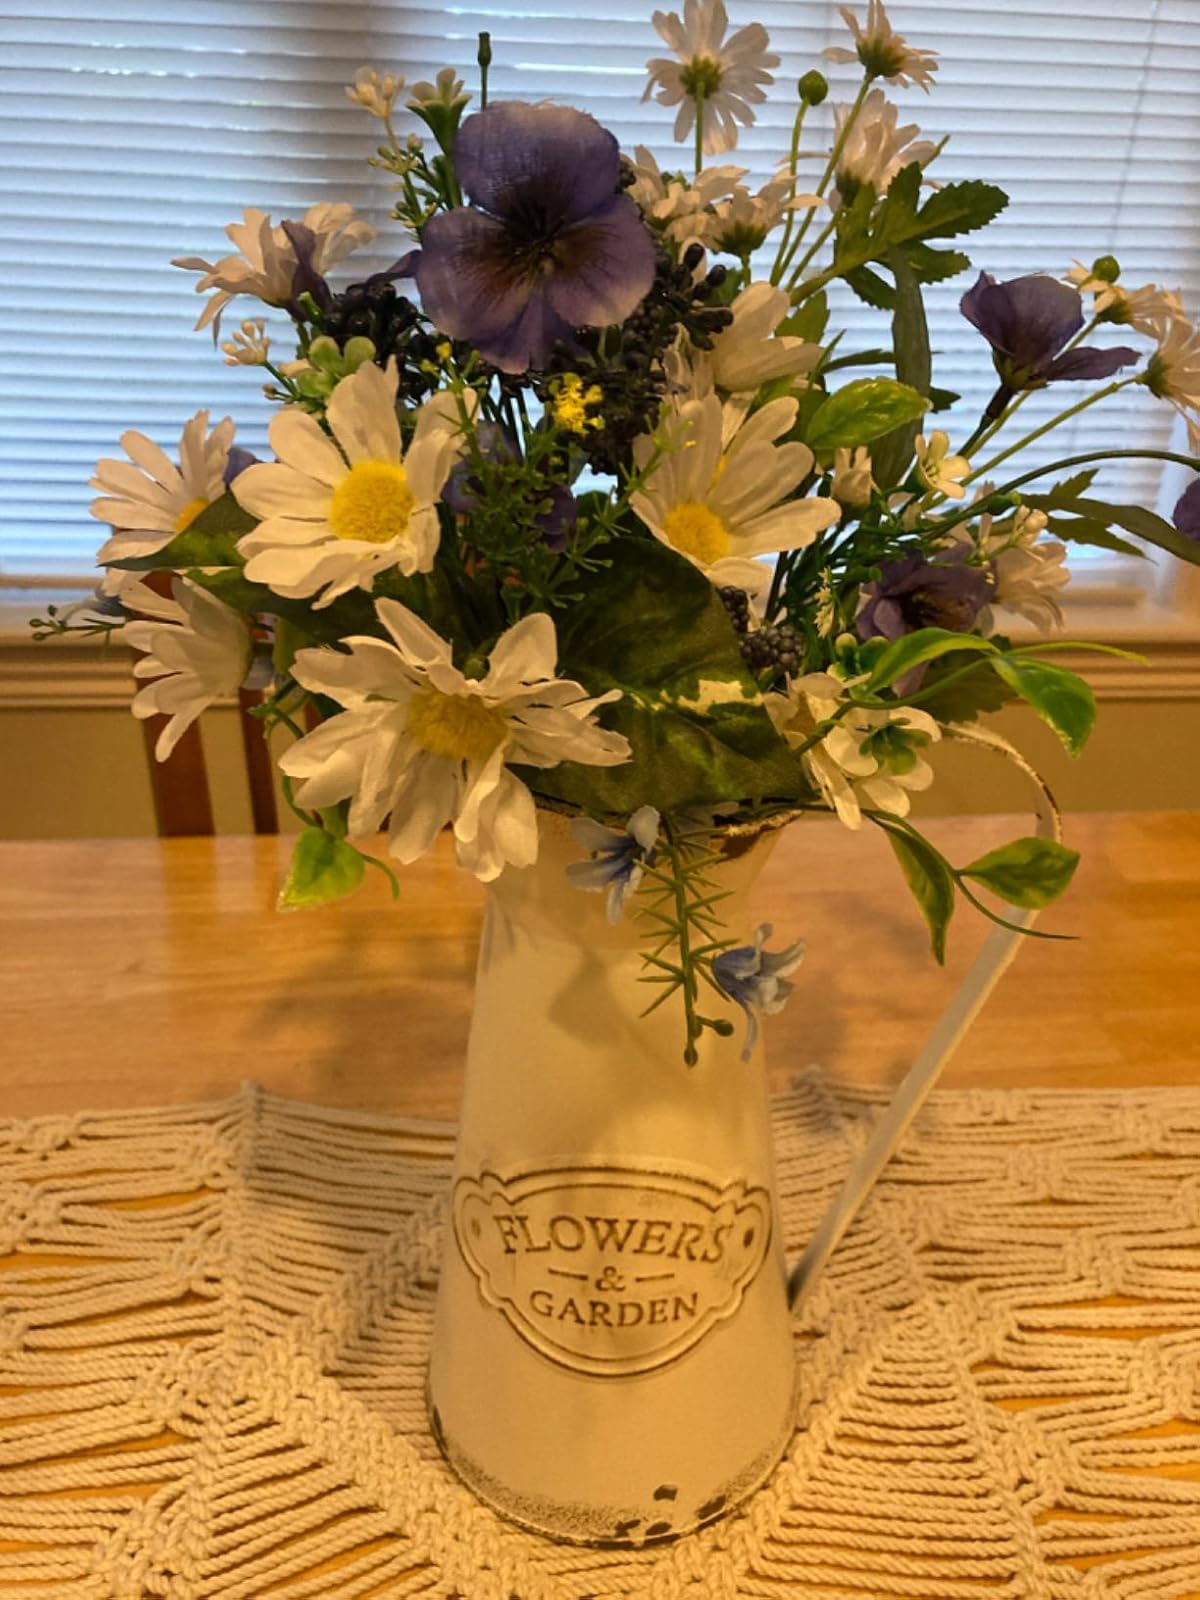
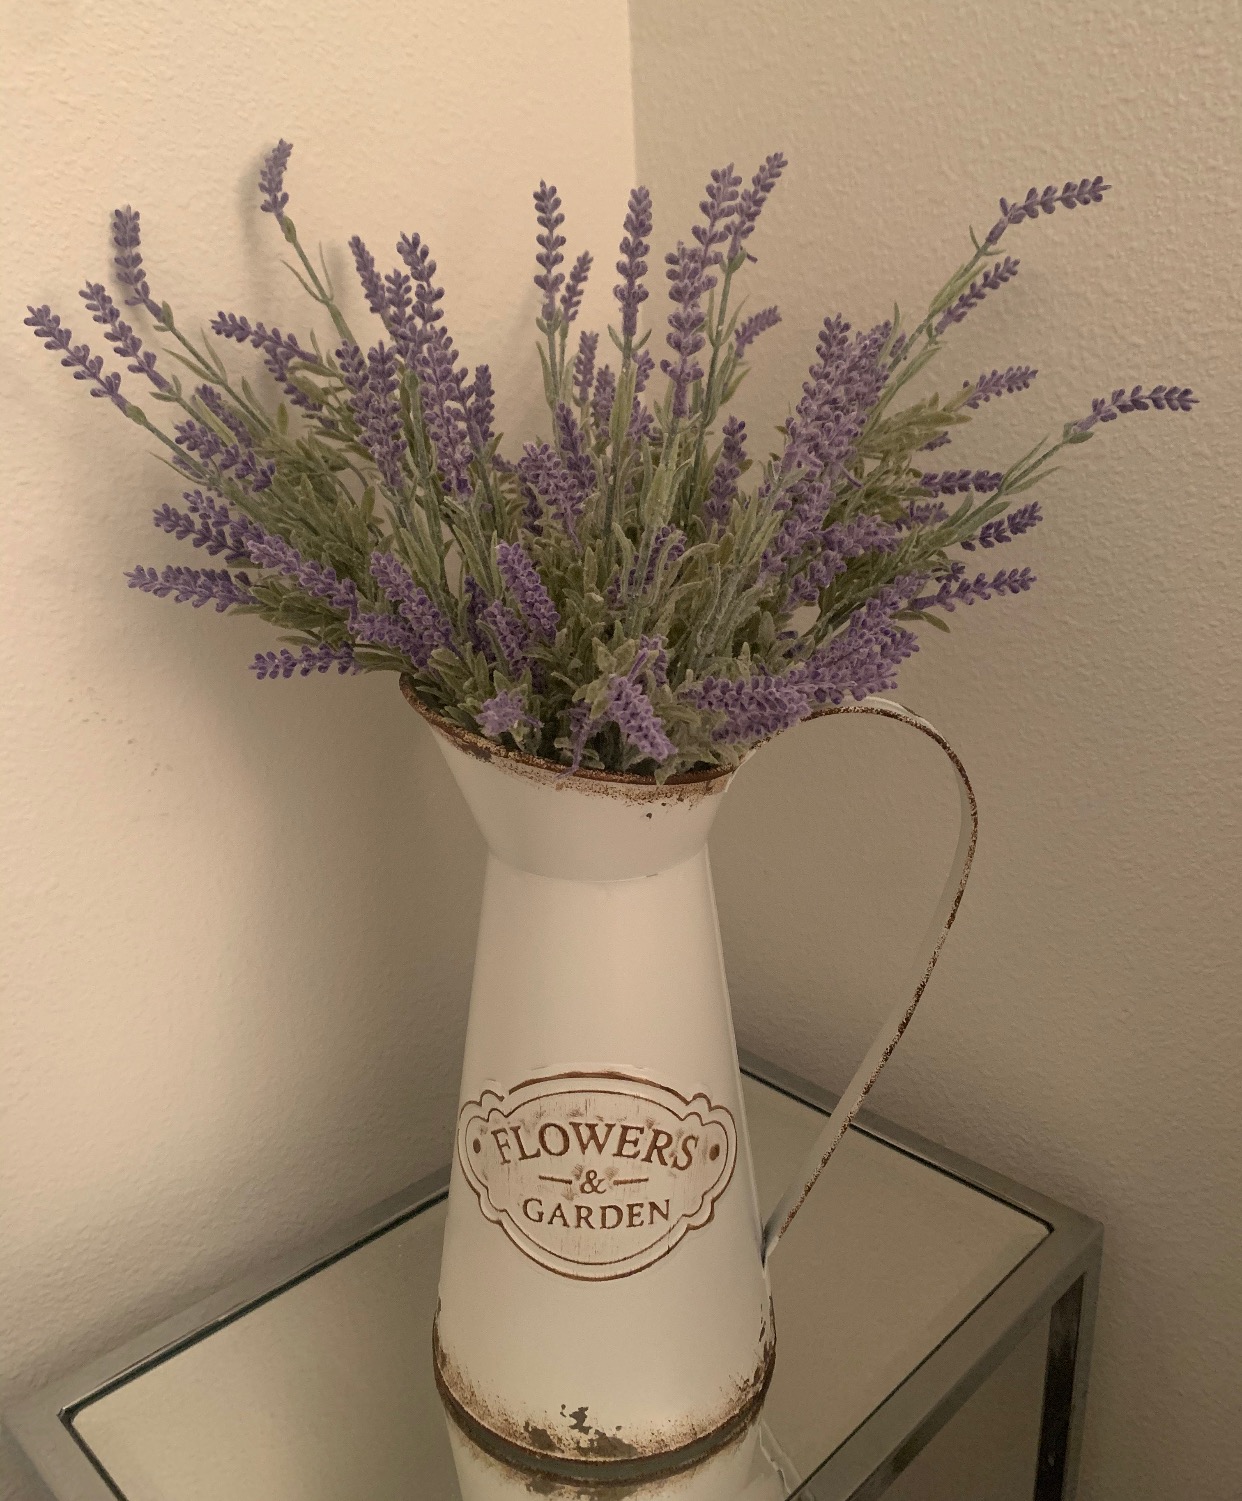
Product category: vase
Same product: yes